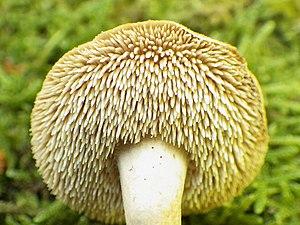
L'Hydne roussissant est une espèce de champignons basidiomycètes de la famille des Hydnaceae. Comme tous les hydnes, il porte des aiguillons, plutôt que des lames ou des tubes. On l'a longtemps considéré comme une variété du Pied-de-mouton, dont il se distingue notamment par sa taille plus réduite et les couleurs rousses de son chapeau. Il est tout aussi comestible que ce dernier, mais pas aussi recherché car moins charnu et un peu plus amer. Alors qu'on le croyait plus largement réparti, c'est un champignon exclusivement européen, qui est surtout commun dans le Nord, sous les feuillus et les conifères.